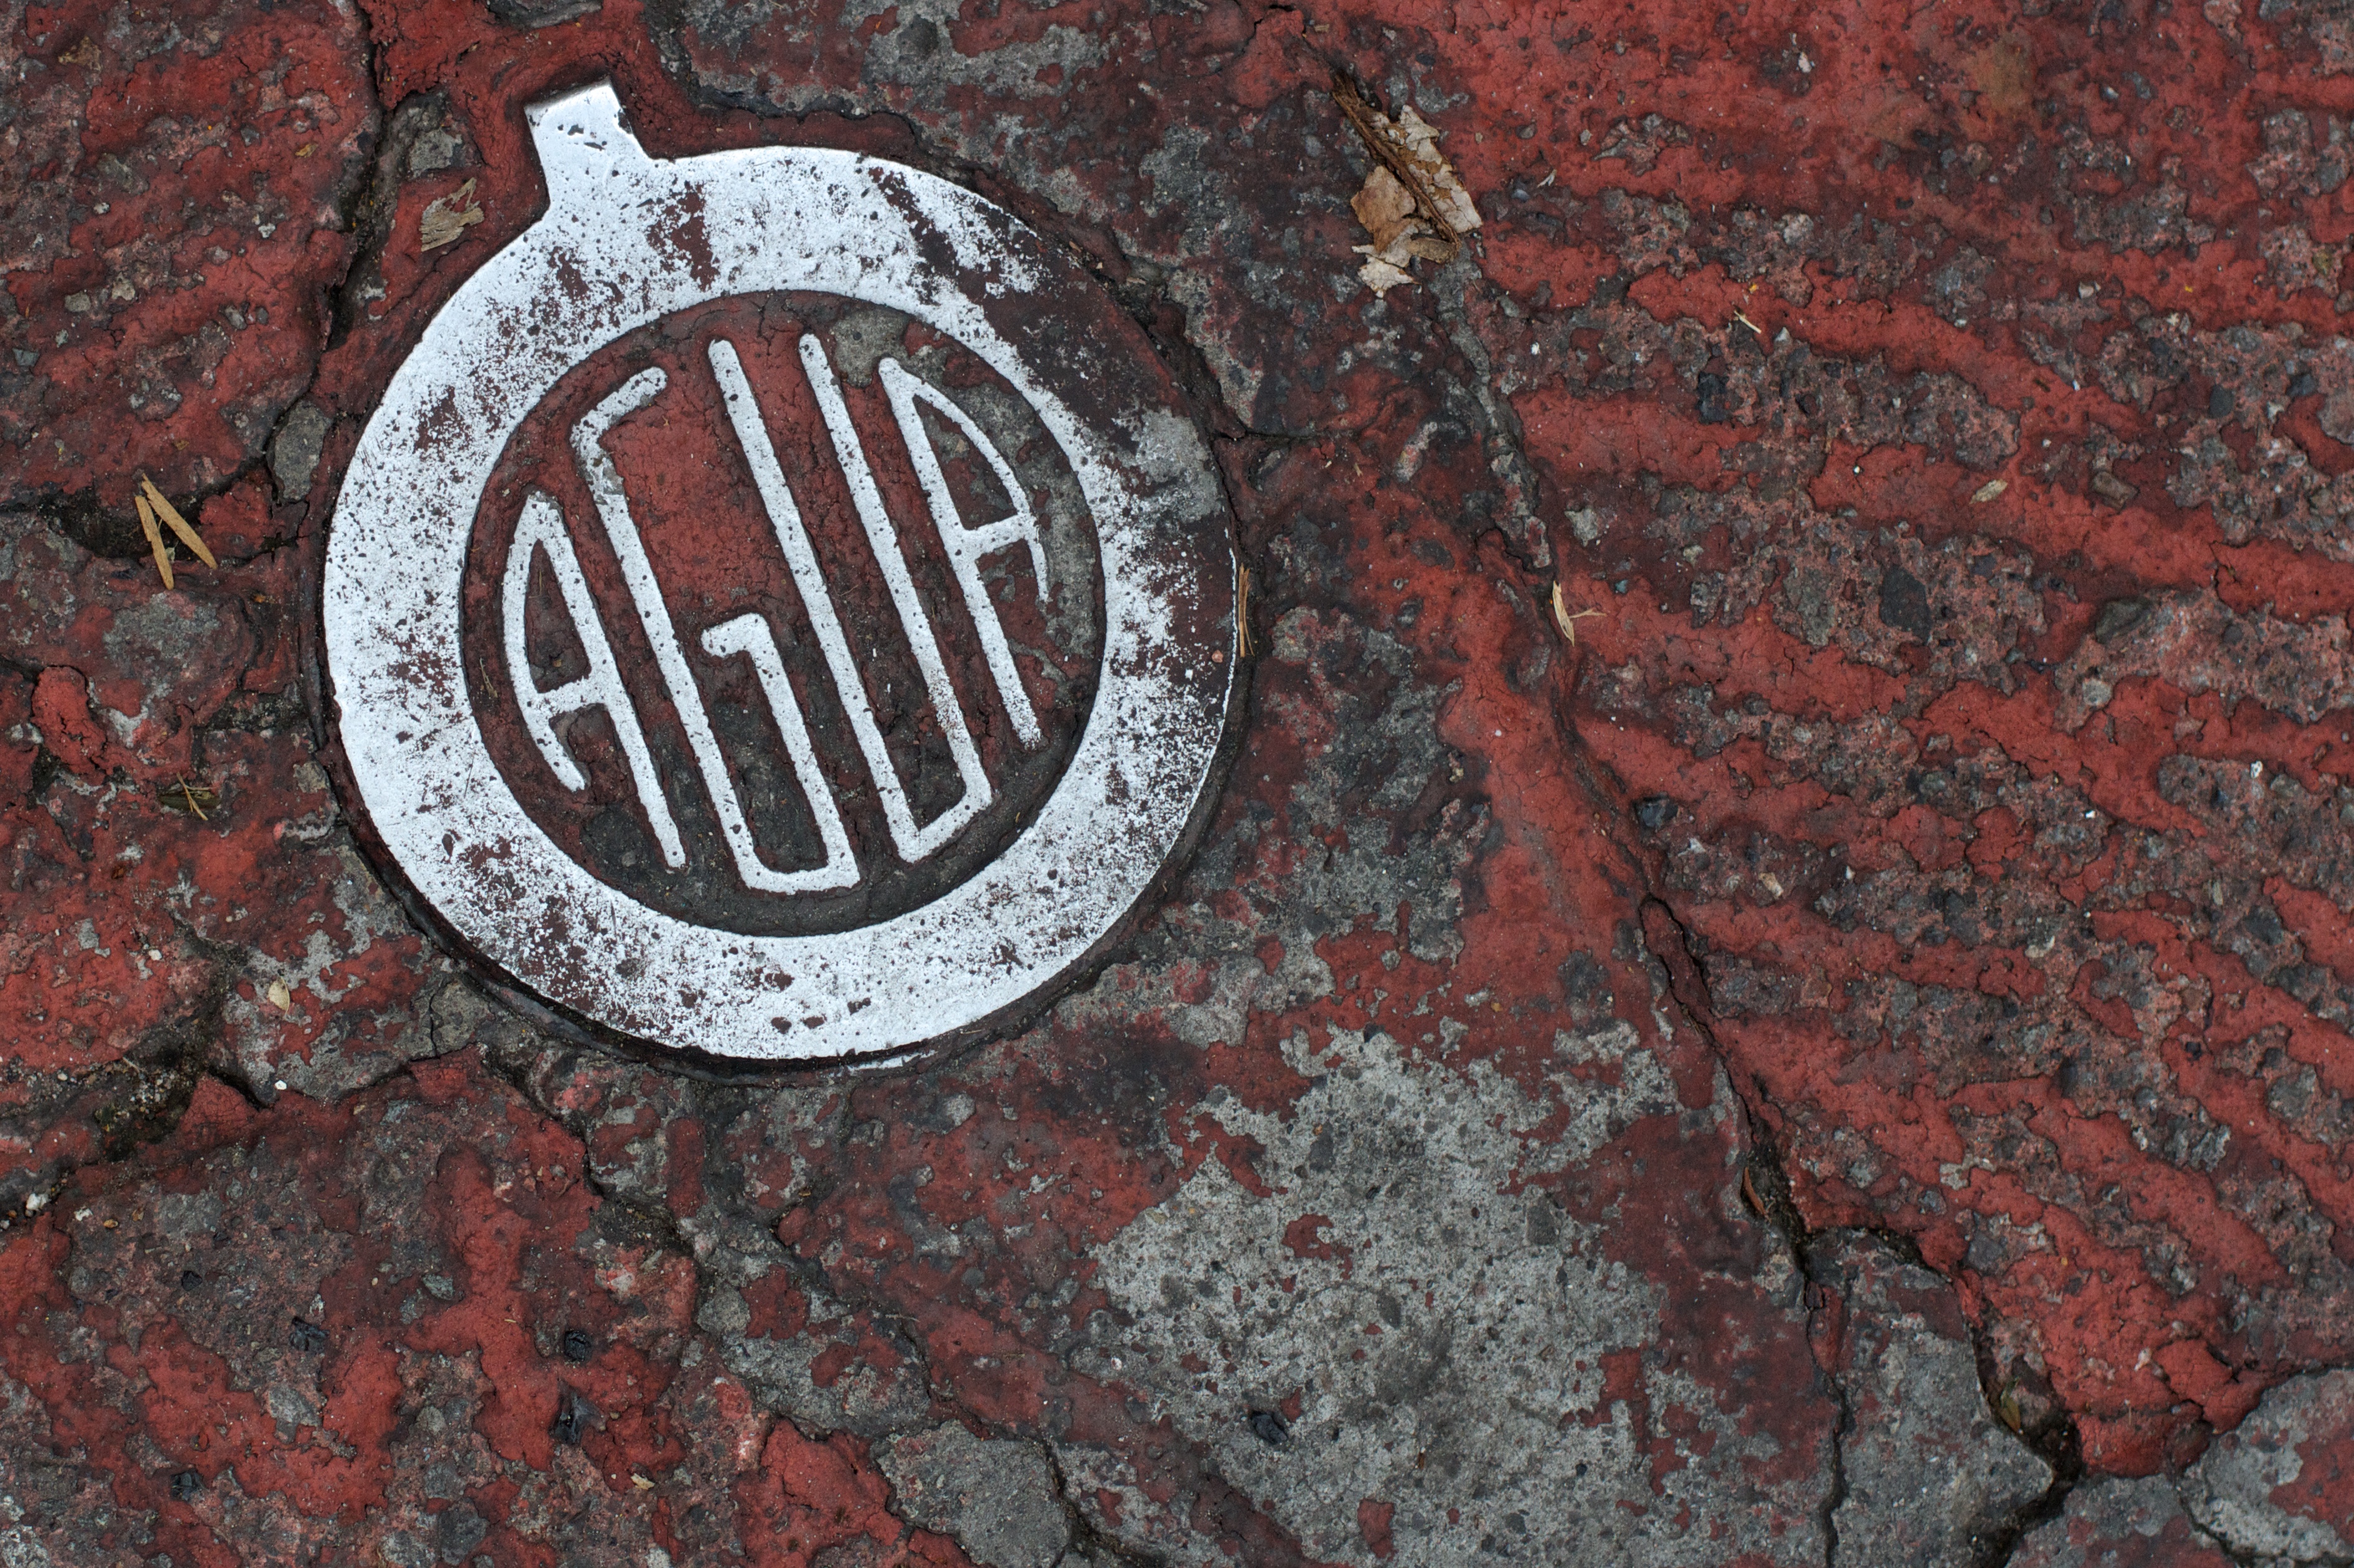
number, asphalt, red, soil